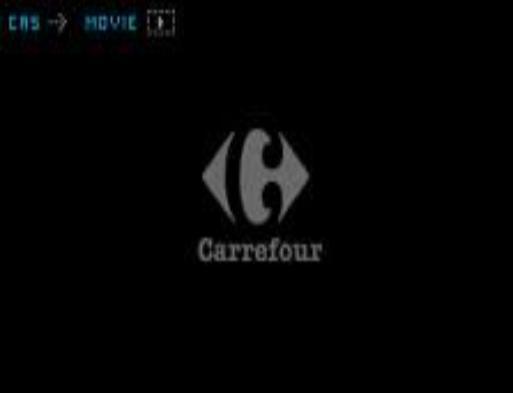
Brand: Carrefour
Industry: Others